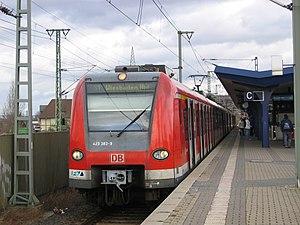
La S-Bahn Rhin-Main est un système de type réseau express régional circulant dans la région du Rhin-Main dont le réseau est centré sur Francfort-sur-le-Main. Le cœur du réseau, le tunnel entre la gare centrale et le centre-ville de Francfort a été mis en service le 28 mai 1978. À l'exception de la ligne S7, toutes les lignes passent par ce tronçon central. En 2011, le réseau compte 9 lignes, 297 kilomètres de voies et 111 gares.